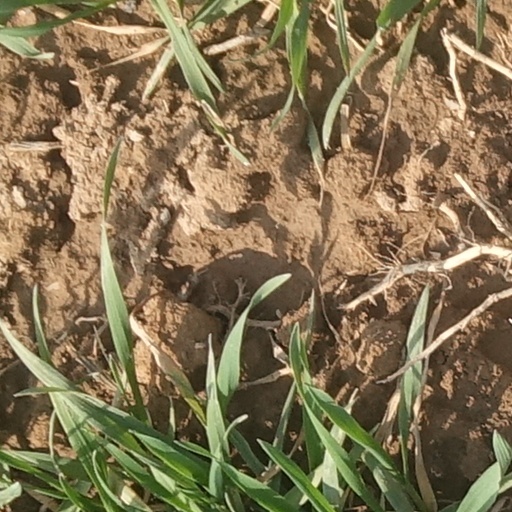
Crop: wheat